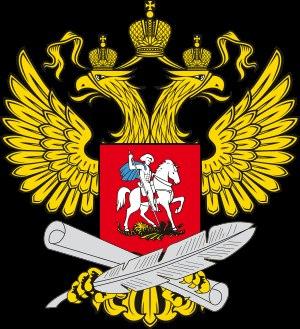
Le ministère de l'Éducation et de la Science est l'institution responsable du domaine scientifique et de l'enseignement de la Fédération de Russie créée le 9 mars 2004. En mai 2018, ce ministère a été divisé en deux ministères: l'un est le ministère de l'Éducation de la Fédération de Russie, l'autre est le ministère de la Science et de l'Enseignement supérieur de la Fédération de Russie.